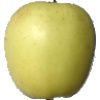
Label: Apple Golden 2